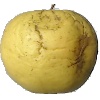
Label: Apple Golden 1